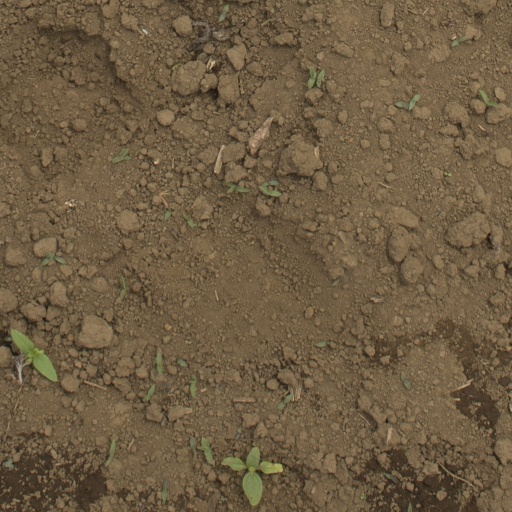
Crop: Jerusalem artichoke